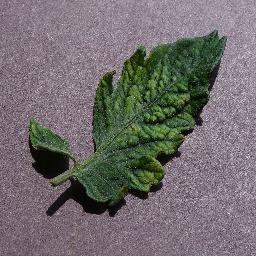
Label: Tomato___Tomato_mosaic_virus